Quebec

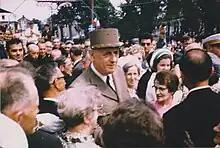
Charles De Gaulle, (1890-1970), on the occasion of Expo 1967, Chemin du Roy, Sainte-Anne-de-la-Pérade

In 1967, President of France Charles de Gaulle visited Quebec, to attend Expo 67. There, he addressed a crowd of more than 100,000, making a speech ending with the exclamation: "Long live free Quebec". This declaration had a profound effect on Quebec by bolstering the burgeoning modern Quebec sovereignty movement and resulting in a political crisis between France and Canada. Following this, various civilian groups developed, sometimes confronting public authority, for example in the October Crisis of 1970. The meetings of the Estates General of French Canada in 1967 marked a tipping point where relations between francophones of America, and especially francophones of Canada, ruptured. This breakdown affected Quebec society's evolution.